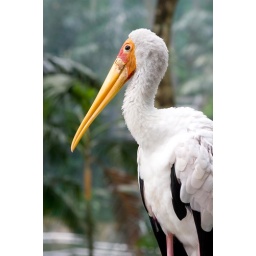
bird and butterflies in Kuala Lumpur